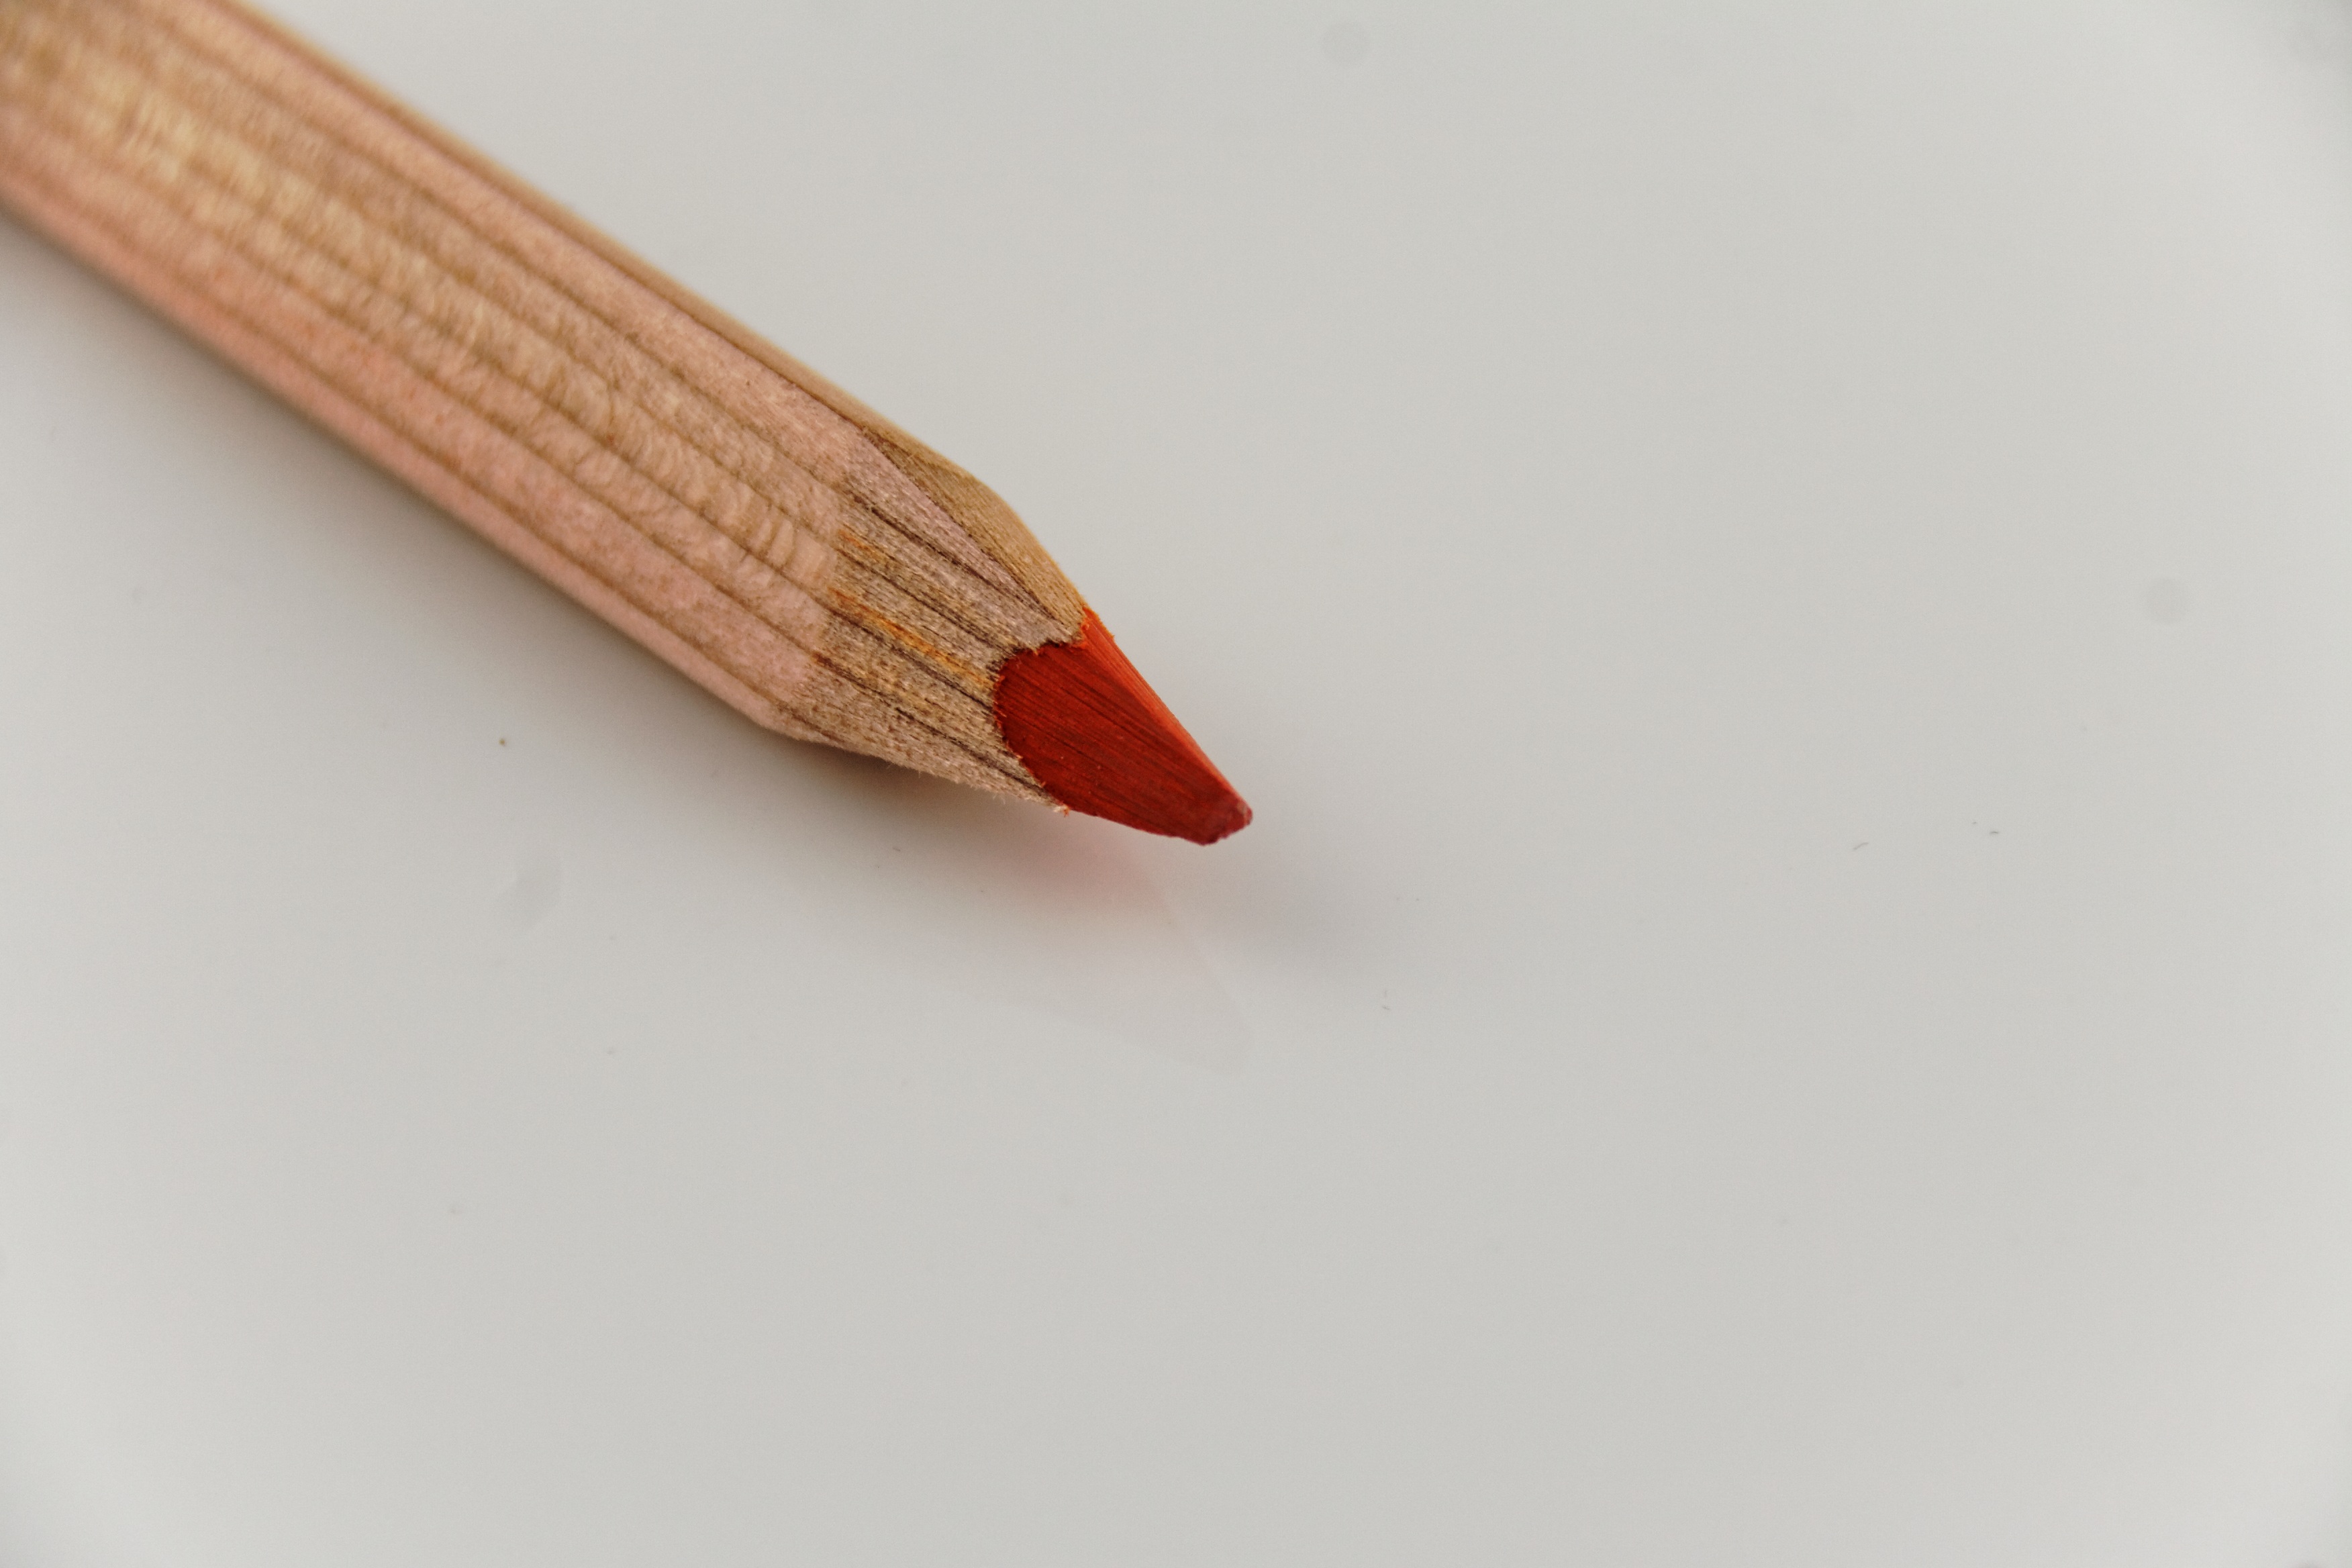
writing, hand, pencil, finger, colorful, close up, art, children, creativity, pens, school, draw, leave, pointed, colored pencils, colour pencils, writing accessories